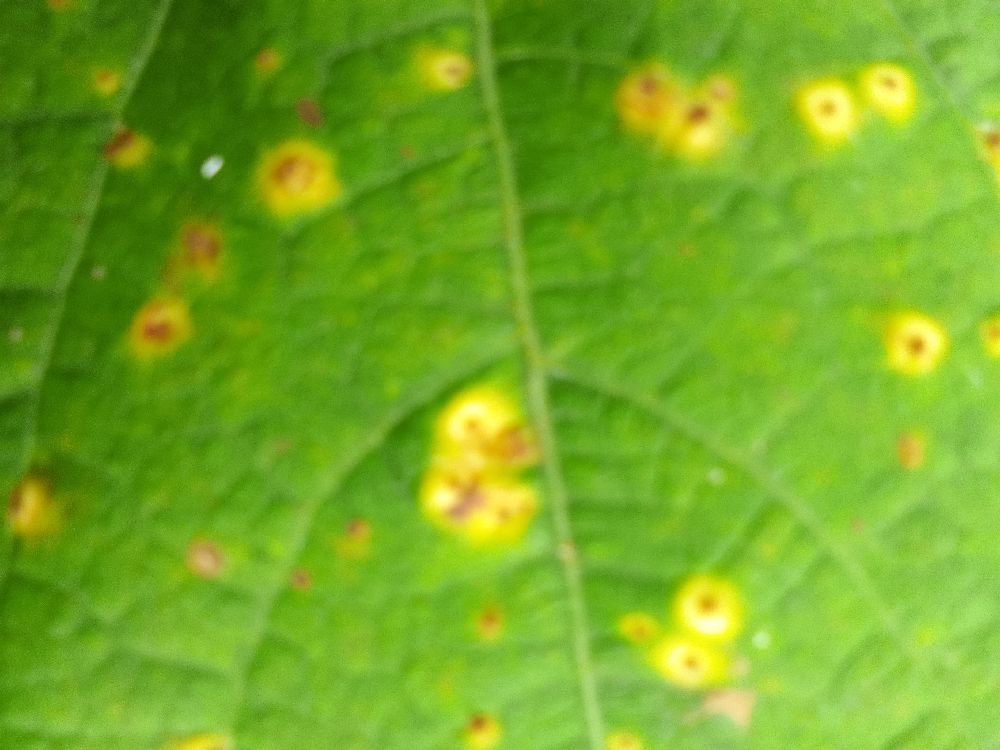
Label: rust